Mamaku, New Zealand

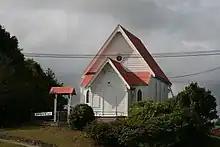
Mamaku Church

Mamaku had a population of 867 in the 2023 New Zealand census, an increase of 30 people (3.6%) since the 2018 census, and an increase of 177 people (25.7%) since the 2013 census. There were 417 males, 444 females, and 3 people of other genders in 300 dwellings. 2.1% of people identified as LGBTIQ+. The median age was 38.2 years (compared with 38.1 years nationally). There were 207 people (23.9%) aged under 15 years, 138 (15.9%) aged 15 to 29, 405 (46.7%) aged 30 to 64, and 117 (13.5%) aged 65 or older.